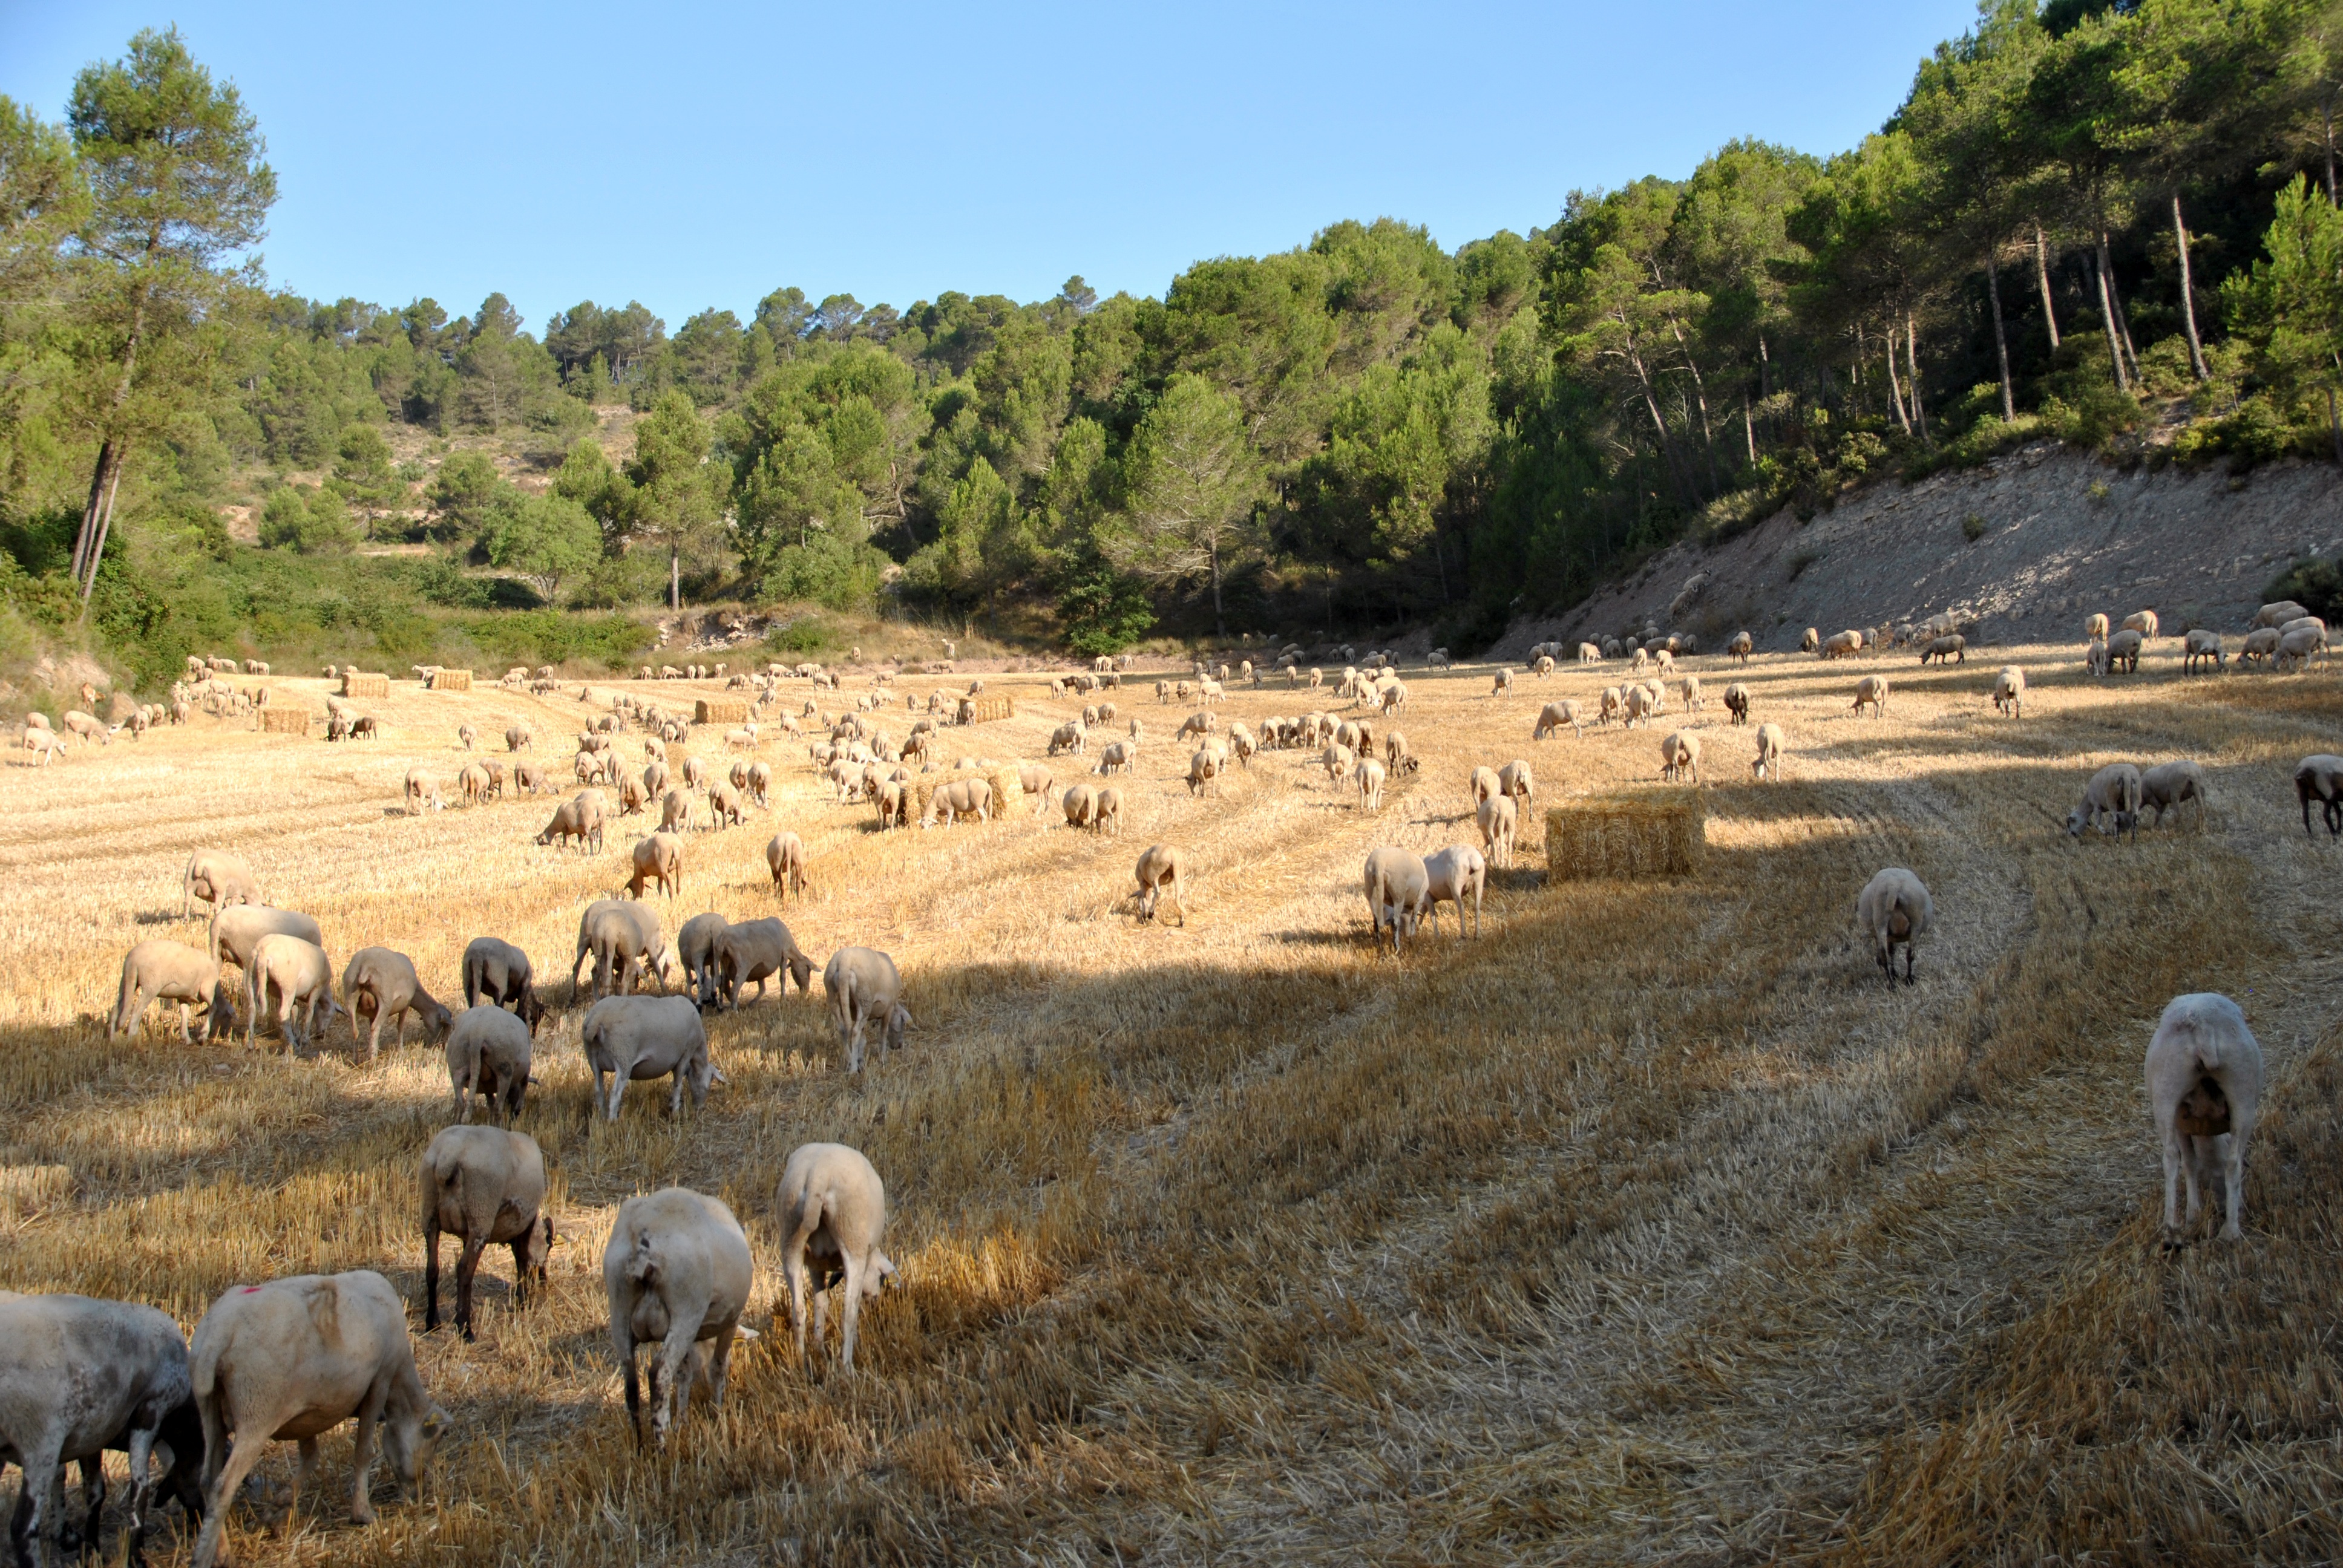
nature, field, farm, kid, animal, flock, goat, herd, pasture, grazing, livestock, sheep, wool, lamb, farm animal, plateau, sheeps, ecosystem, cowbell